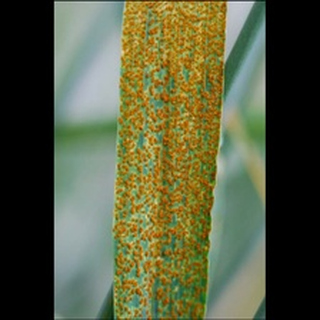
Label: wheat_brown_rust